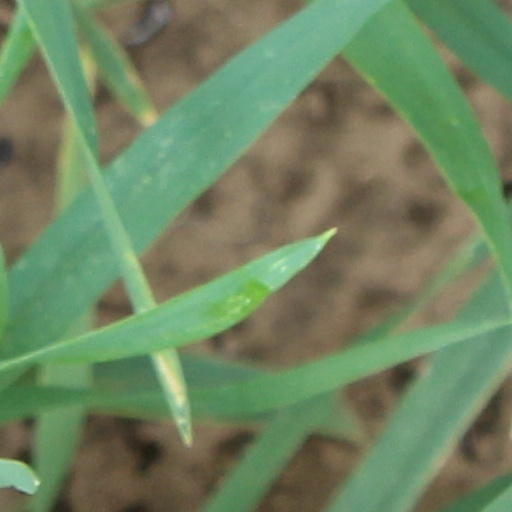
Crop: wheat